Prevention of HIV/AIDS

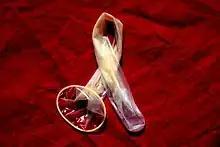
Condom in the shape of an AIDS ribbon

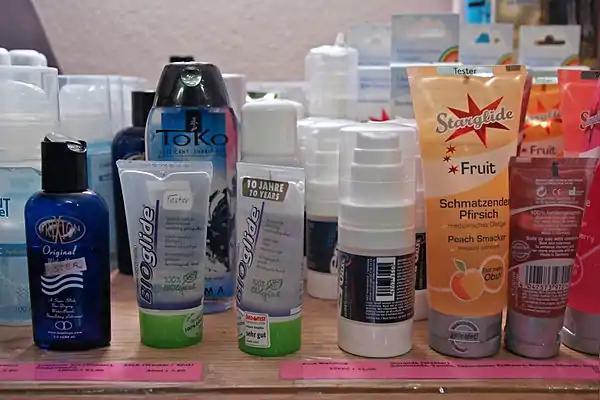
Various personal lubricants

Consistent condom use reduces the risk of heterosexual HIV transmission by about 80% over the long-term. Where one partner of a couple has HIV infection, consistent condom use results in rates of HIV infection for the uninfected person below 1% per year. Some data support the equivalence of internal condoms to latex condoms, but the evidence is not definitive. As of January 2019, condoms are available inside 30% of prisons globally. Use of the spermicide nonoxynol-9 may increase the risk of transmission because it causes vaginal and rectal irritation. A vaginal gel containing tenofovir, a reverse transcriptase inhibitor, when used immediately before sex, was shown to reduce infection rates by roughly 40% among African women.